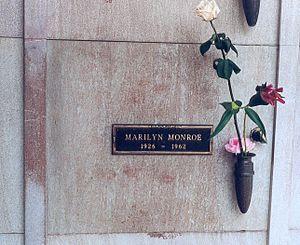
Auteur de la photographie
Marilyn Monroe [ˈmɛəɹɪlɪn mənˈɹoʊ], née Norma Jeane Mortenson le 1ᵉʳ juin 1926 à Los Angeles, où elle est morte le 4 août 1962, est une actrice, mannequin et chanteuse américaine. Plus d'un demi-siècle plus tard, elle continue d'être une icône majeure de la culture populaire.